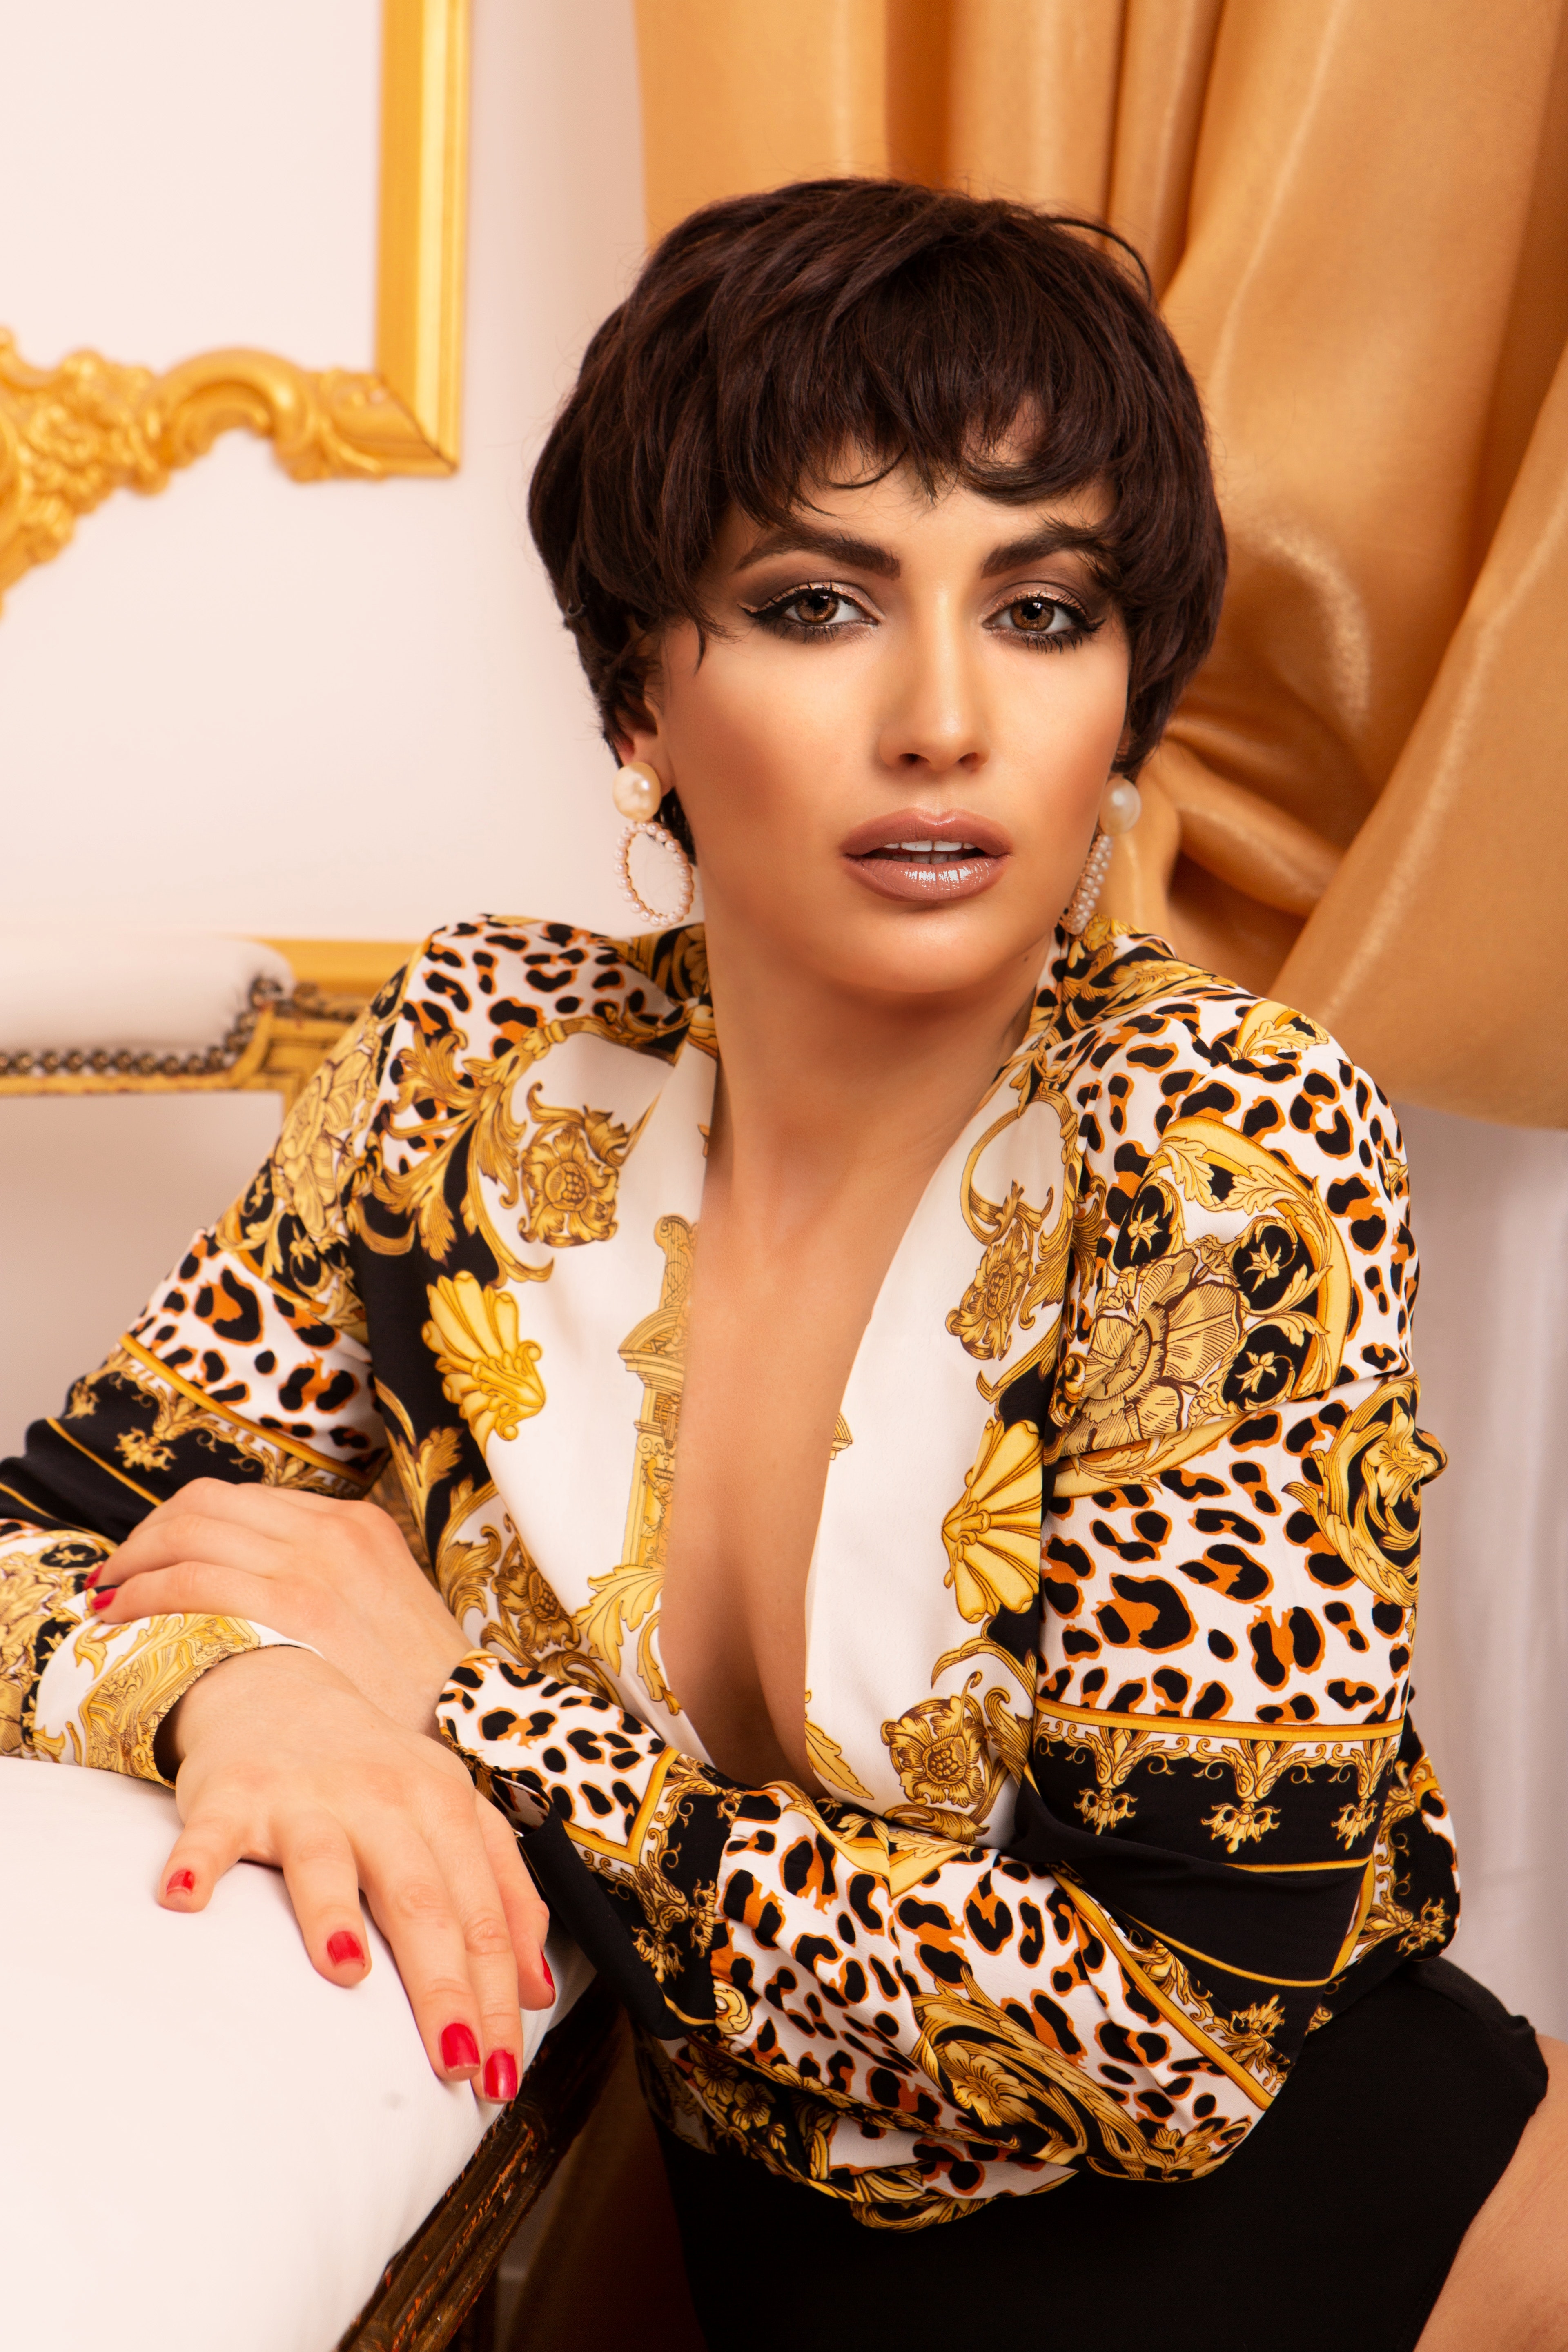
woman, hair, face, skin, lip, hairstyle, eyelash, lipstick, sleeve, makeover, black hair, fashion design, waist, street fashion, jewellery, formal wear, thigh, long hair, bangs, fashion model, brown hair, event, pattern, peach, fashion accessory, sitting, day dress, human leg, necklace, fur, silk, cocktail dress, portrait photography, retro style, haute couture, photo shoot, portrait, vintage clothing